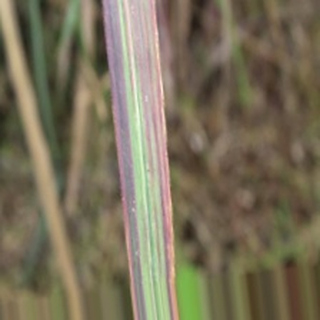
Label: sugarcane_bacterial_blight